Toro (archaeological site)

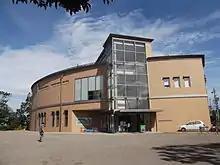
Shizuoka City Toro Museum

The total area of the Toro site is . Twelve pit-houses were excavated but as the archaeologists were not able to establish the boundaries of the original Yayoi settlement, the true size of the village is unknown and may have been much larger. In addition to the houses, two raised-floor buildings were found. Archaeologists interpret these as storehouses.